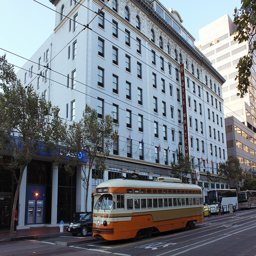
a public transit train and bus on a city street
An orange and brown bus is in the city.
The orange and white city bus is very long.
A bunch of buses are parked outside of a hotel
Orange trolley with white and brown on roadway in city.